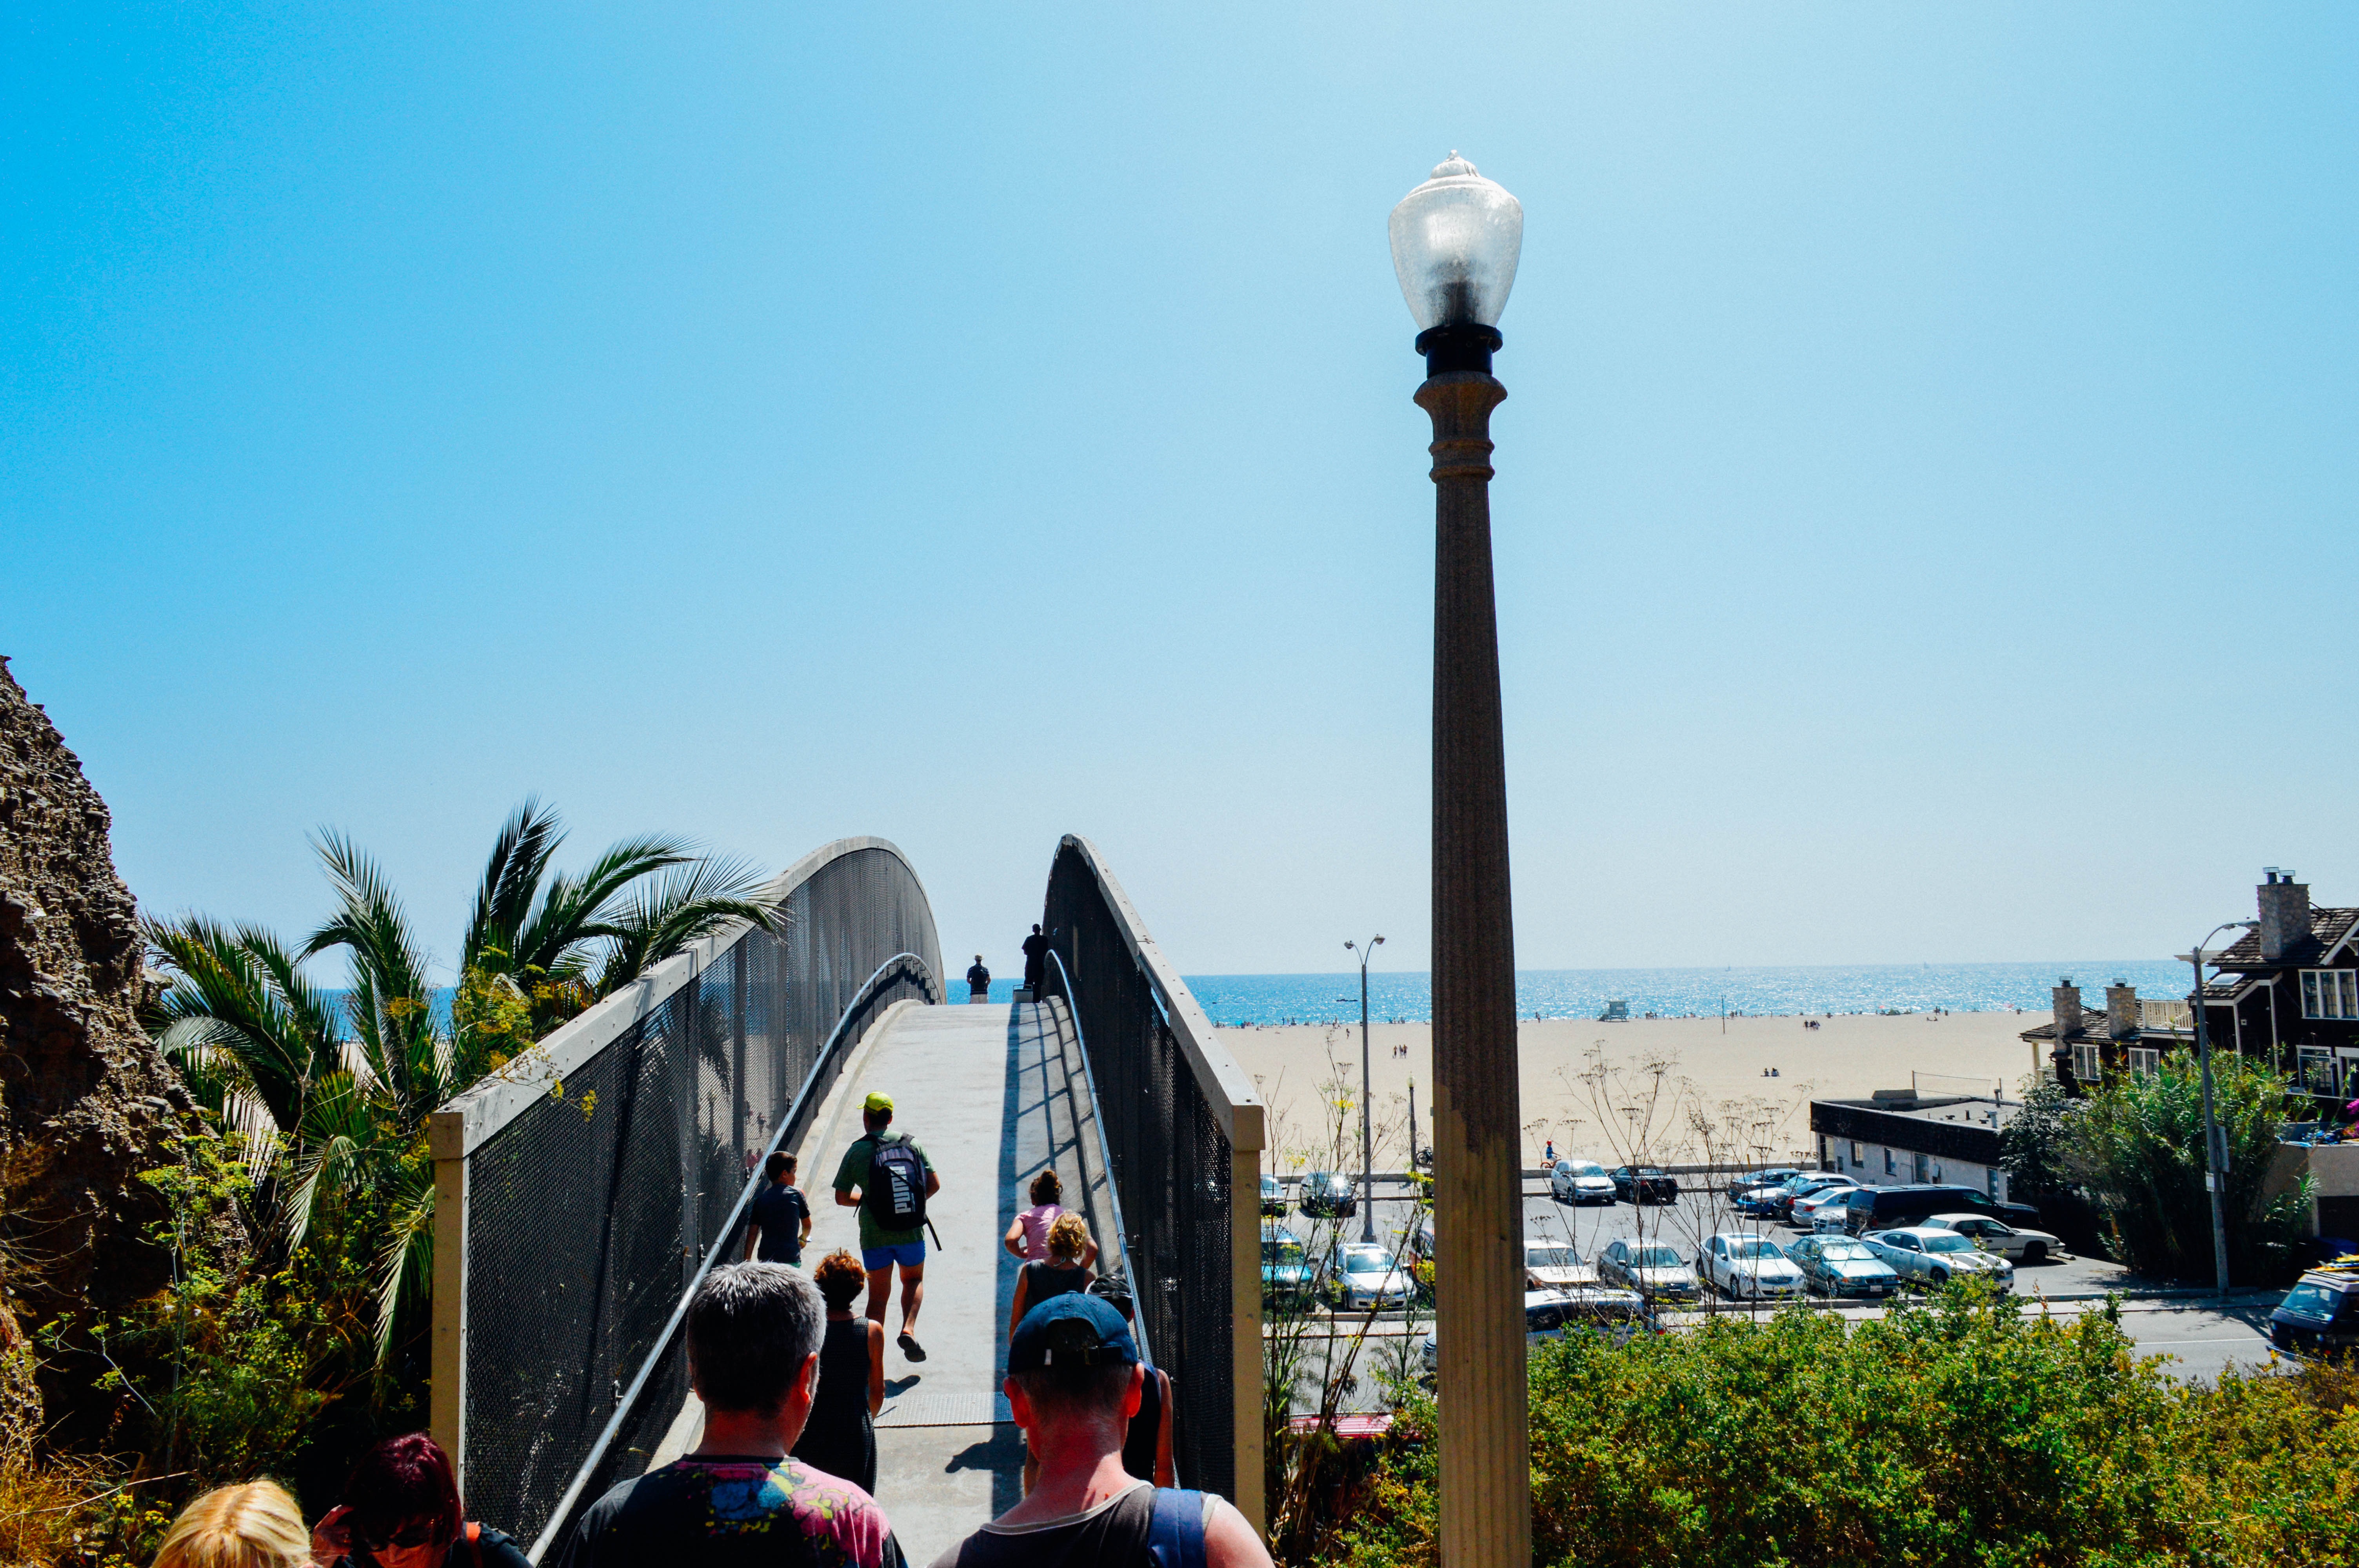
flower, vacation, amusement park, park, landmark, tourism, resort, arecales